Ta' Ganu Windmill

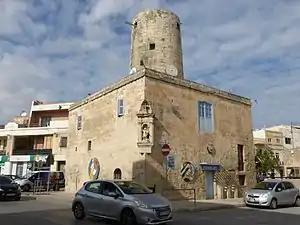
Ta' Ganu Windmill in Birkirkara, Malta

Ta' Ganu Windmill (also known as Tal-Maħlut Windmill) is an eighteenth century windmill in Birkirkara, Malta. It was built in 1724 by the António Manoel de Vilhena Foundation. "Maħlut", the alternative name also used for it historically, is the Maltese word for a mixture of wheat and hops used for making bread.